HMS C33

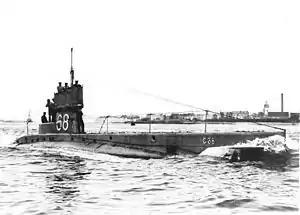
HMS C38, a C Class submarine, the same type as HMS C33

HMS "C33" was one of 38 C-class submarines built for the Royal Navy in the first decade of the 20th century. The boat sank with all hands on 4 August 1915 after hitting a mine.